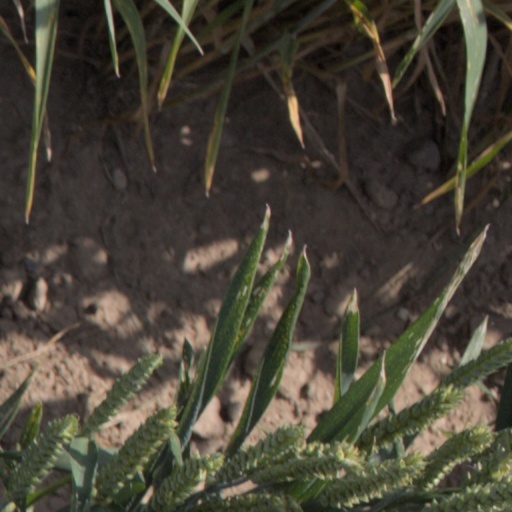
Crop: wheat